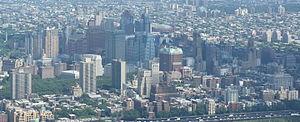
New York, officiellement nommée City of New York, connue également sous les noms et abréviations de New York City ou NYC, et dont le surnom le plus connu est The Big Apple, est la plus grande ville des États-Unis en nombre d'habitants et l'une des plus importantes du continent américain. Elle se situe dans le Nord-Est du pays, sur la côte atlantique, à l'extrémité sud-est de l'État de New York. La ville de New York se compose de cinq arrondissements appelés boroughs : Manhattan, Brooklyn, Queens, le Bronx et Staten Island. Ses habitants s'appellent les New-Yorkais.